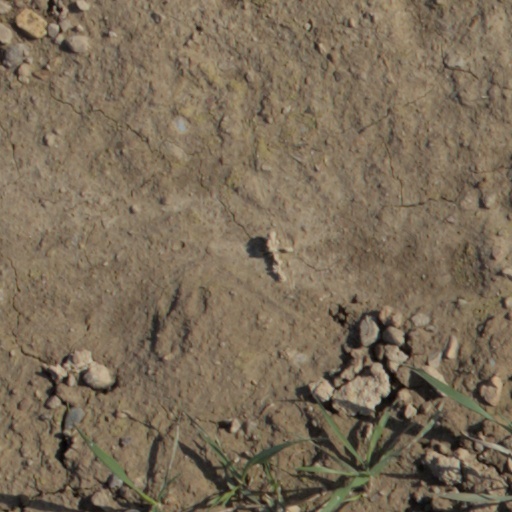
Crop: wheat